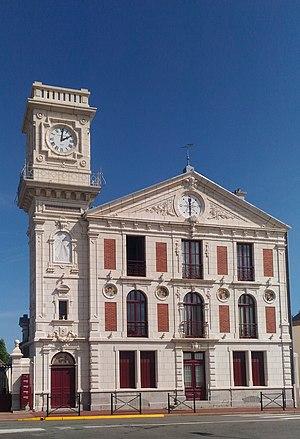
Ouvert à la visite le deuxième du mois de 14h à 17h
"Eugène Farcot né à Sainville le 20 février 1830, se passionne très tôt pour les sciences techniques à l'instigation de son oncle, le colonel Tartarat de Chasmelons. À juste titre, il le considérait dans son testament comme son ""guide et initiateur"" dans le domaine de l'aérostation naissante. Cependant, Eugène Farcot savait pertinemment que la navigation aérienne était « un culte qui ne nourrit pas ses prêtres ». C'est là l'une des raisons qui le motive à s'orienter vers l'industrie horlogère plus lucrative.